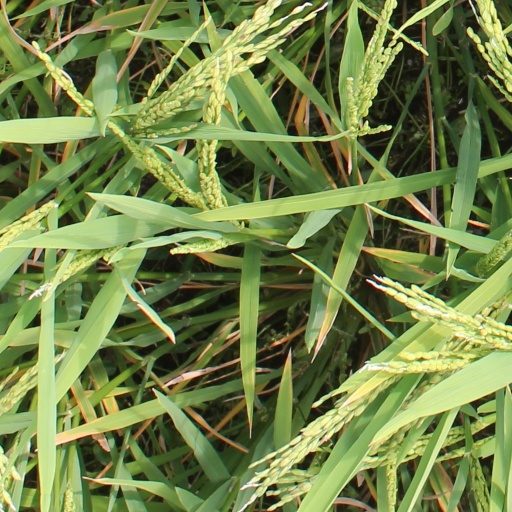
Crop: rice